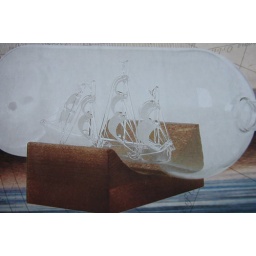
glass ship in glass bottle. Magical